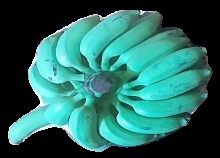
Variety: elakki-bale
Grade: grade3